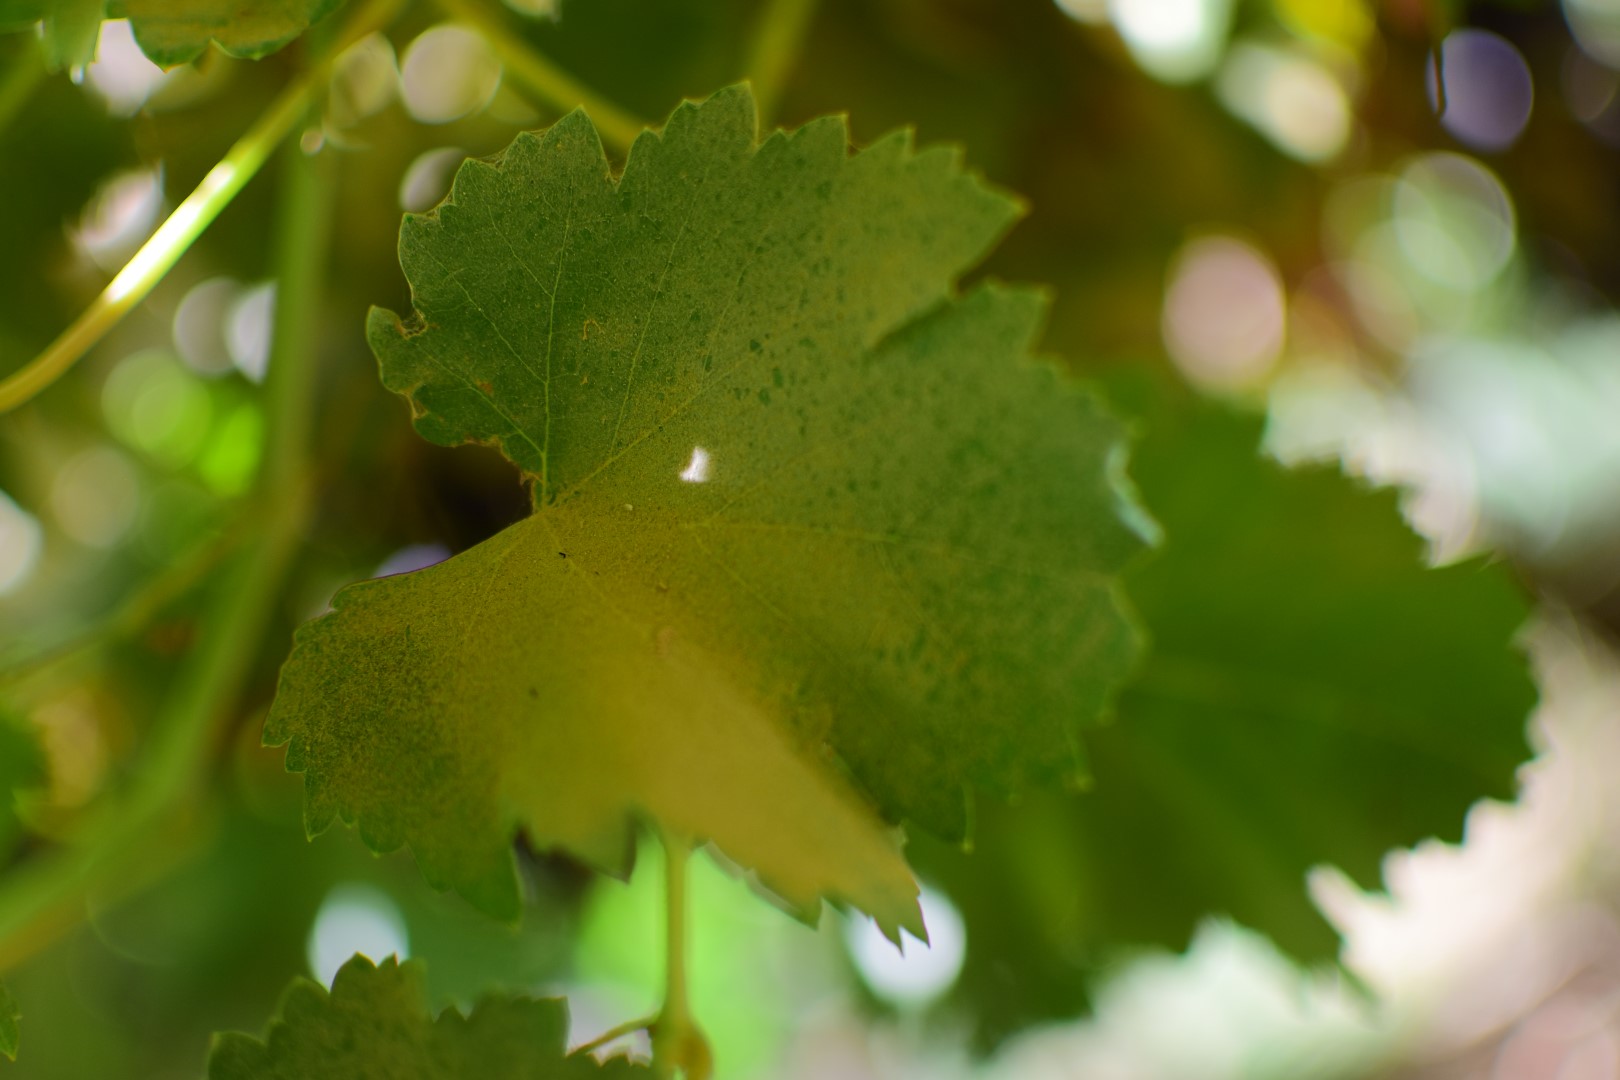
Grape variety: Frinsi